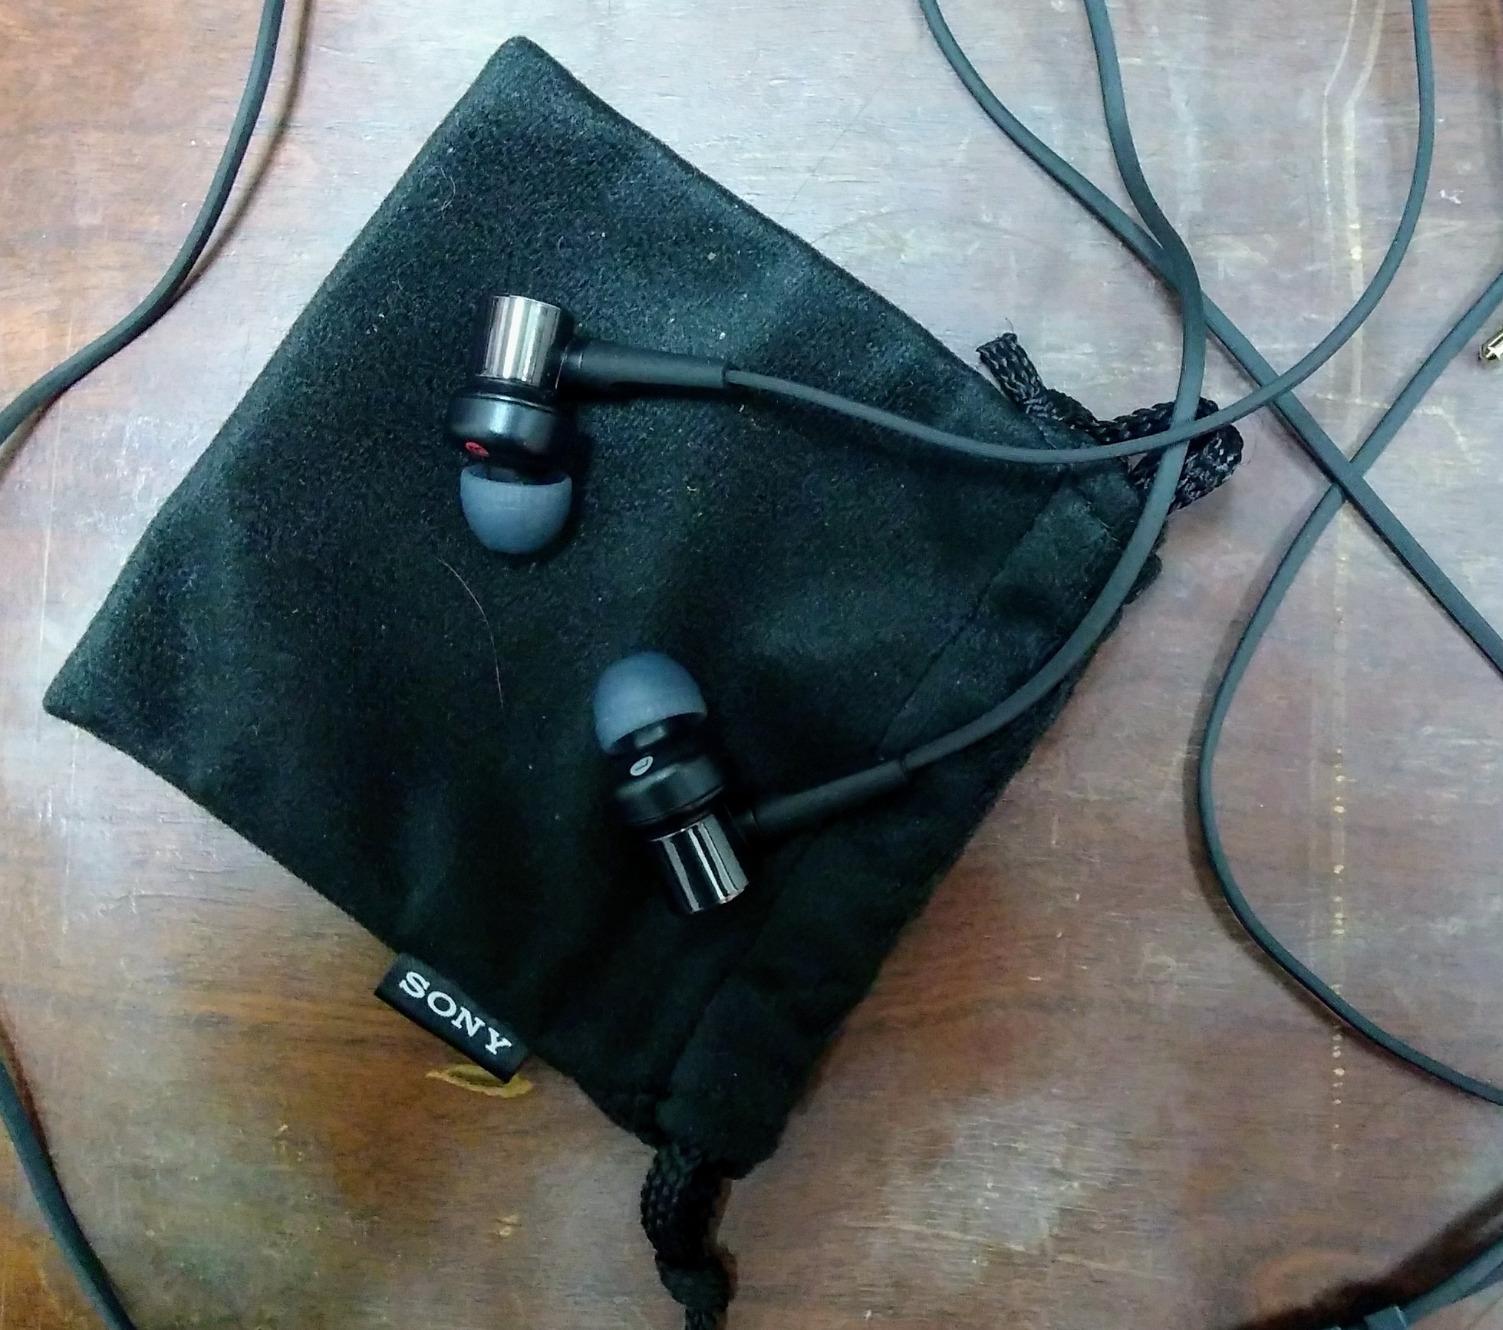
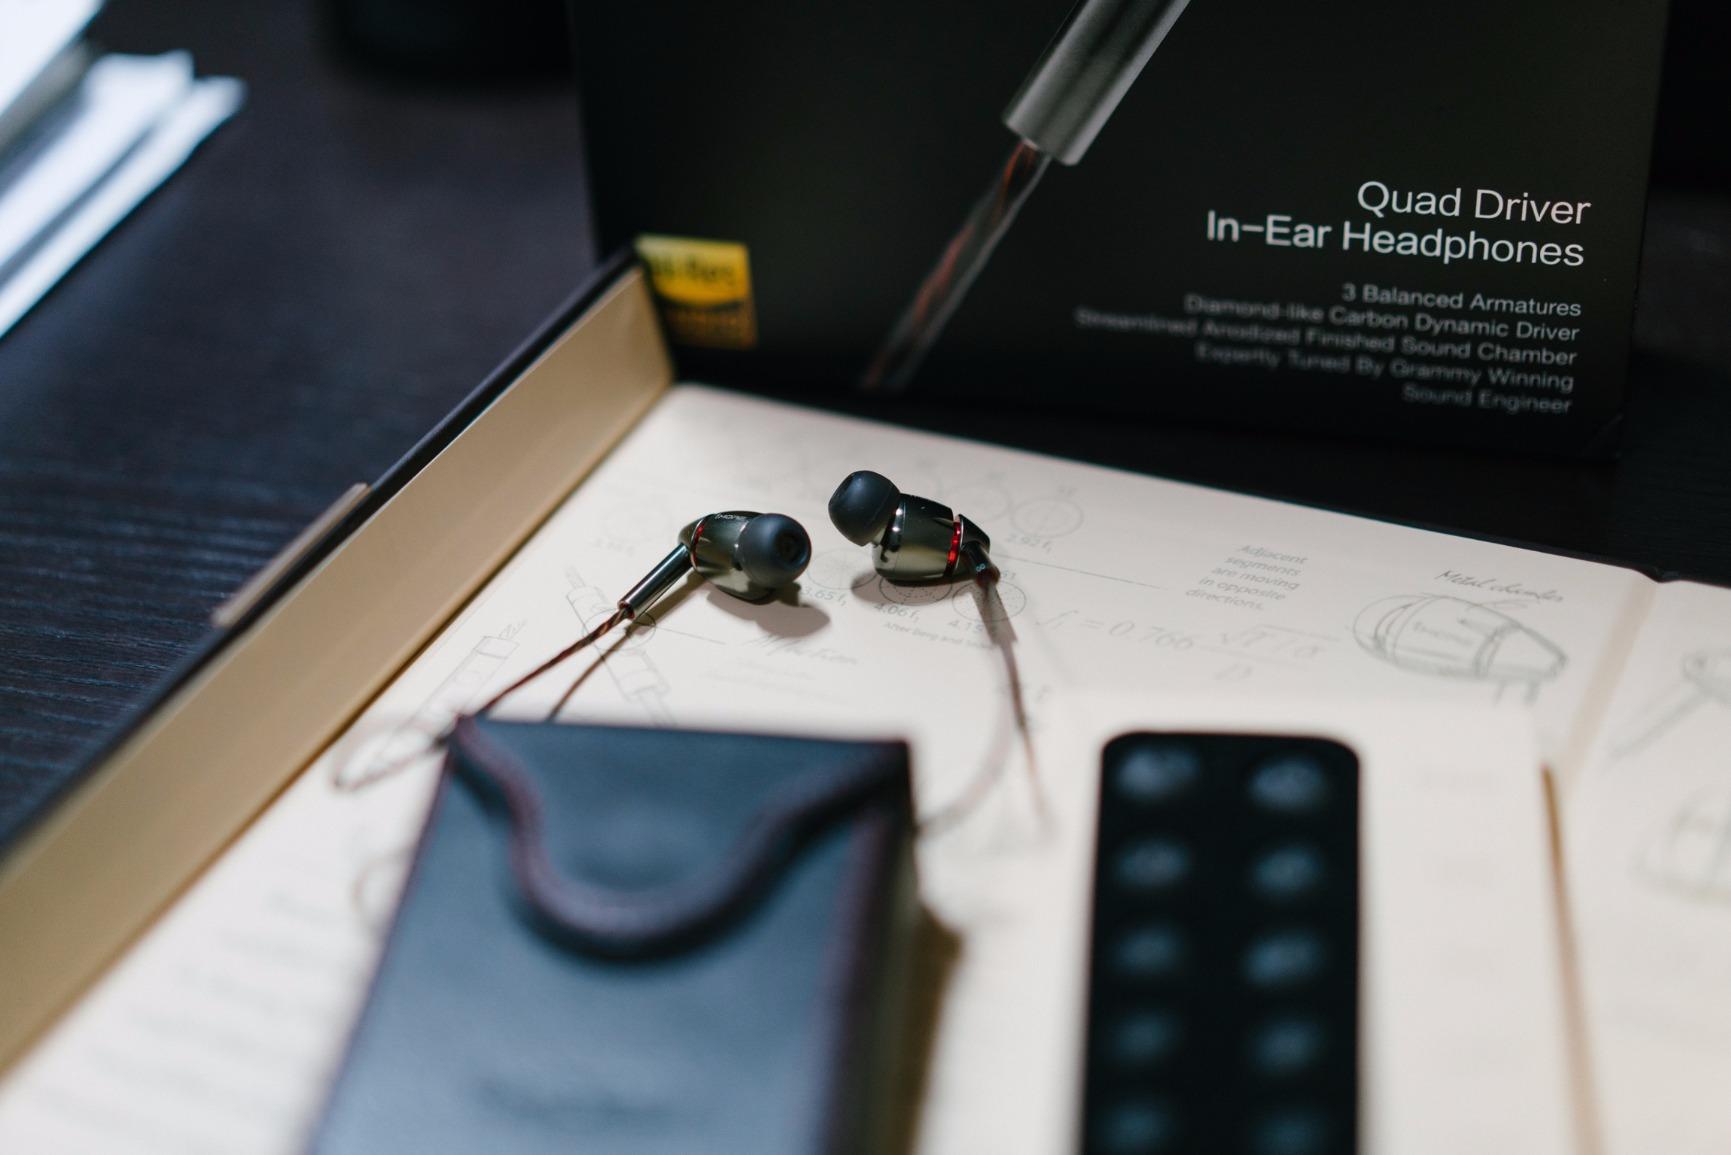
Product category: headphones
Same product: no